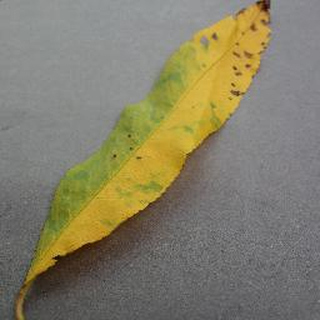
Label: peach_bacterial_spot